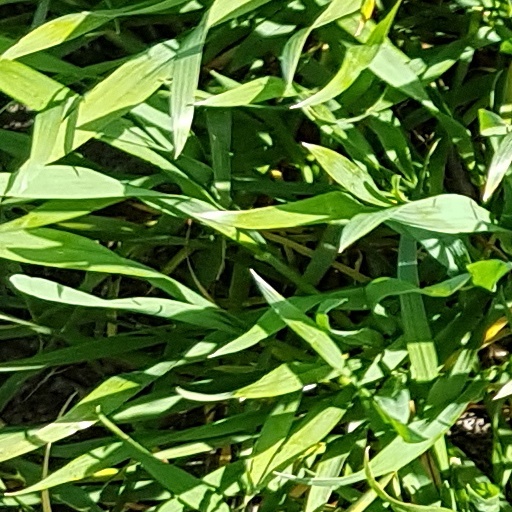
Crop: wheat